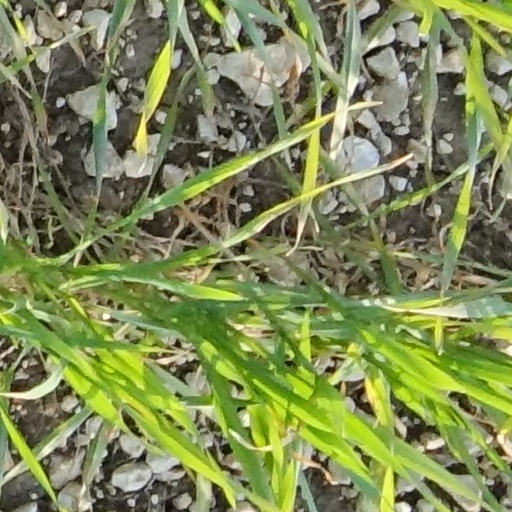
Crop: wheat